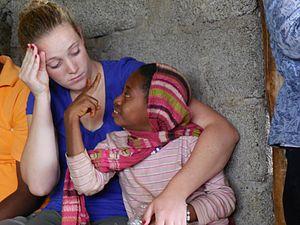
La langue des signes éthiopienne, est la langue des signes utilisée par les personnes sourdes et leurs proches en Éthiopie.